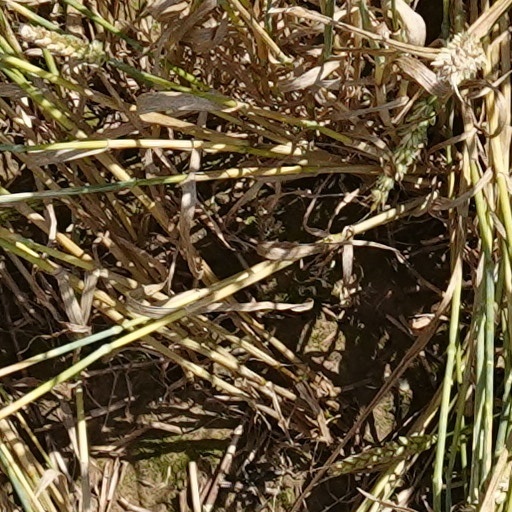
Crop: wheat